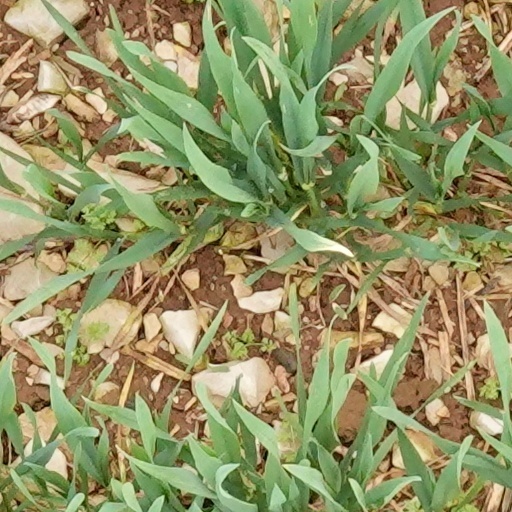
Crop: wheat